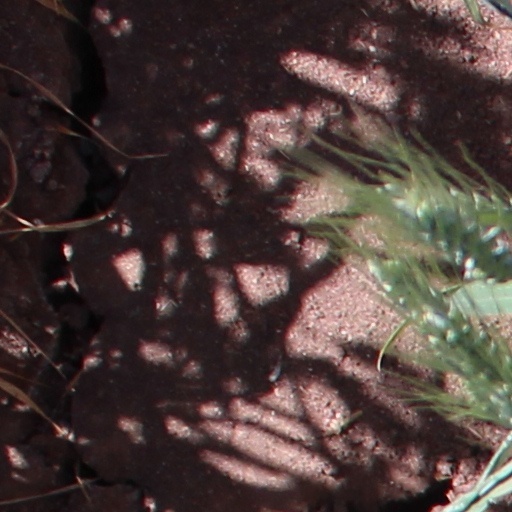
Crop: wheat